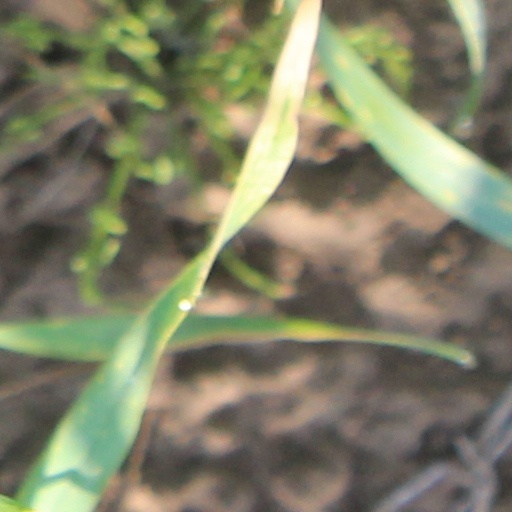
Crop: wheat